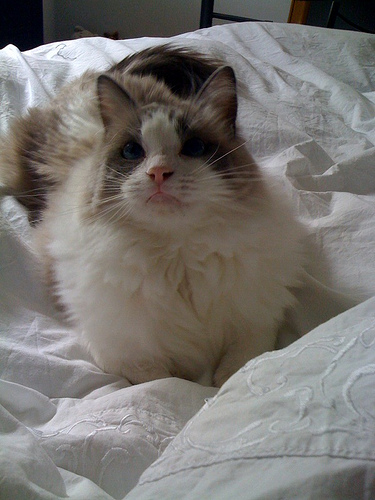
Animal: cat
Breed: Ragdoll